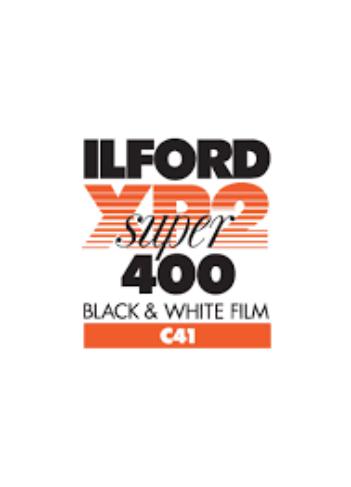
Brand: Ilford
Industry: Electronic